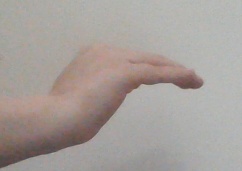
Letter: haa